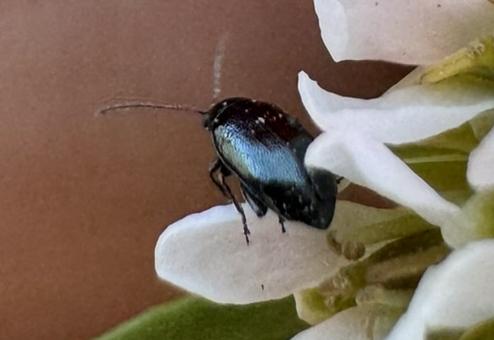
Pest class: crucifer_flea_beetle